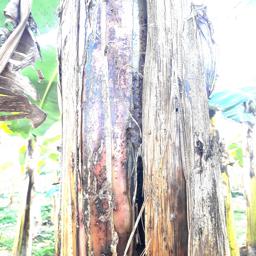
Label: PSEUDOSTEM WEEVIL